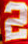
Number: 2